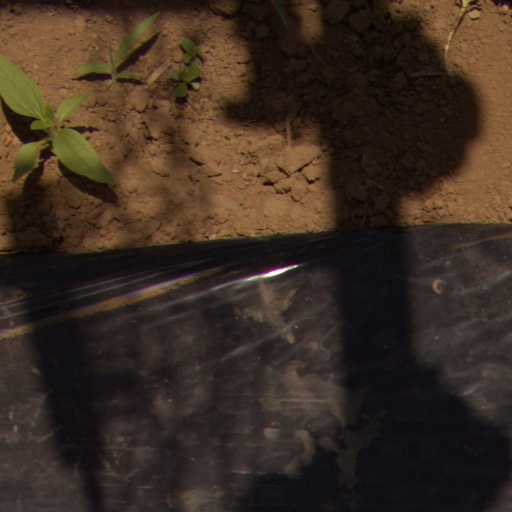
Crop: Jerusalem artichoke